Éric Lebrun

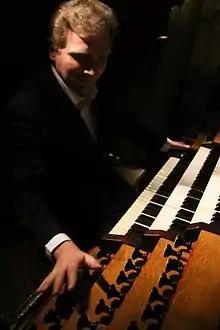

Éric Maurice Lebrun (born 19 November 1967) is a French composer, organist, musicologist, and author.